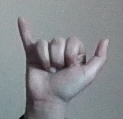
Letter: ya